Reclaimed lumber

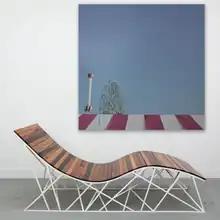
A lounge chair using reclaimed wood

Reclaimed lumber is processed wood retrieved from its original application for purposes of subsequent use. Most reclaimed lumber comes from timbers and decking rescued from old barns, factories and warehouses, although some companies use wood from less traditional structures such as boxcars, coal mines and wine barrels. Reclaimed or antique lumber is used primarily for decoration and home building, for example for siding, architectural details, cabinetry, furniture and flooring.